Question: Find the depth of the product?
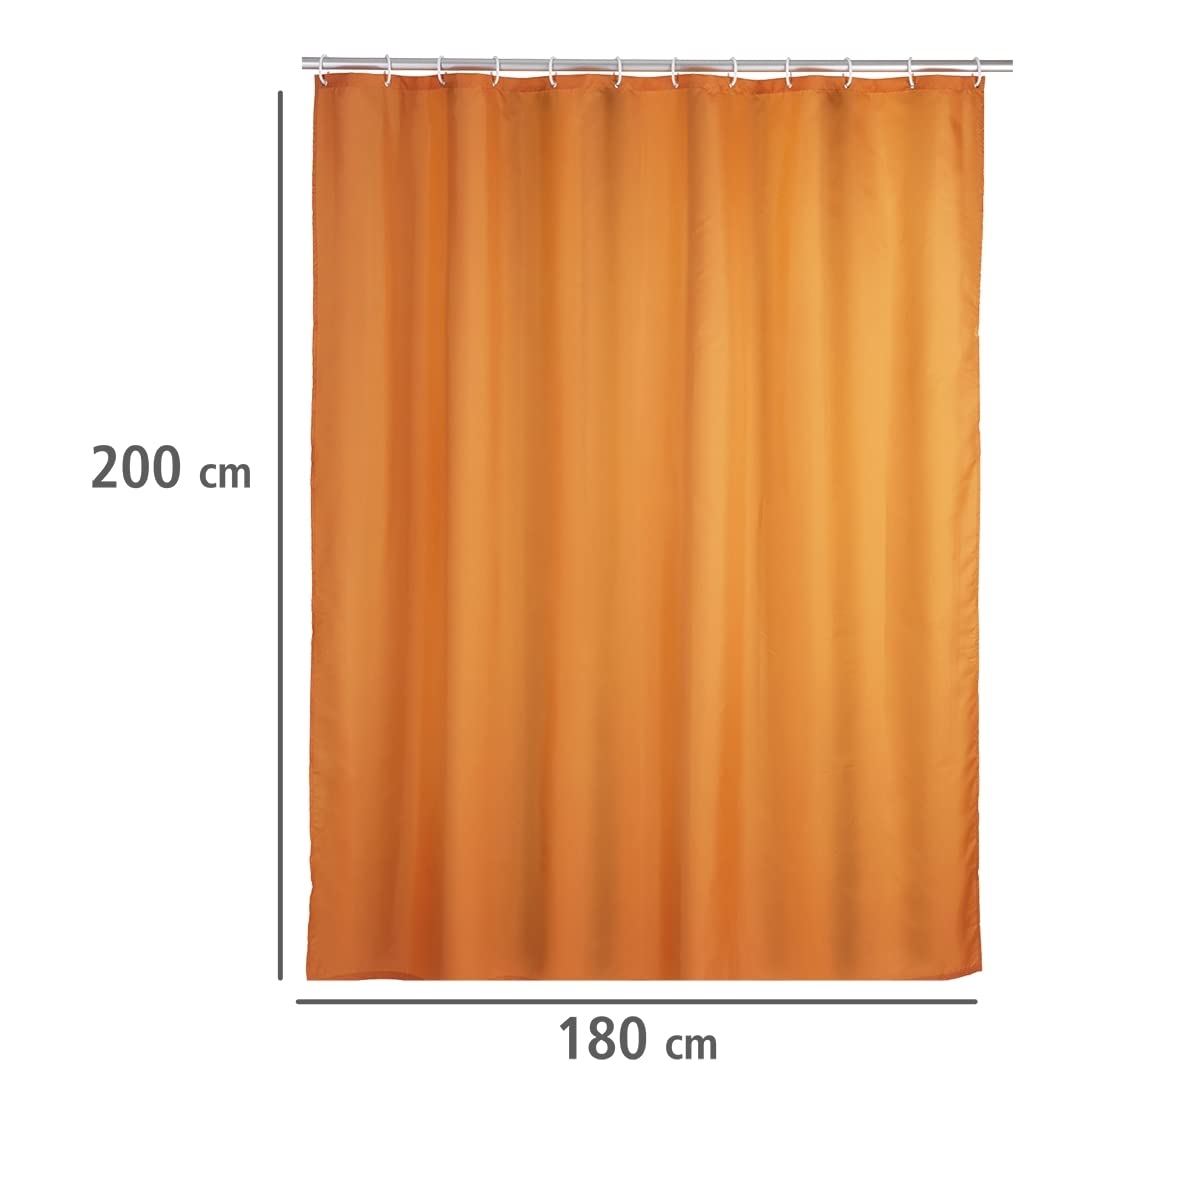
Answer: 200.0 centimetre